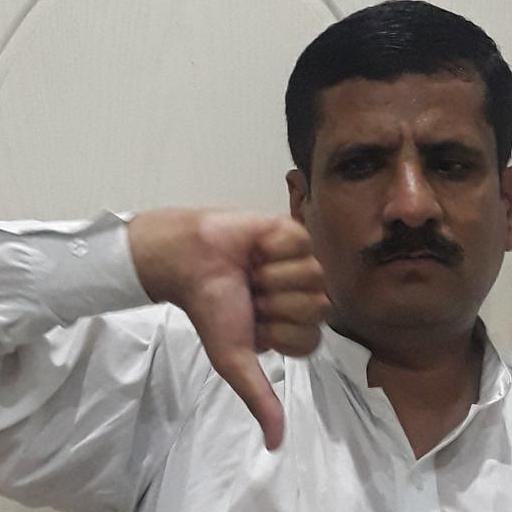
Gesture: dislike